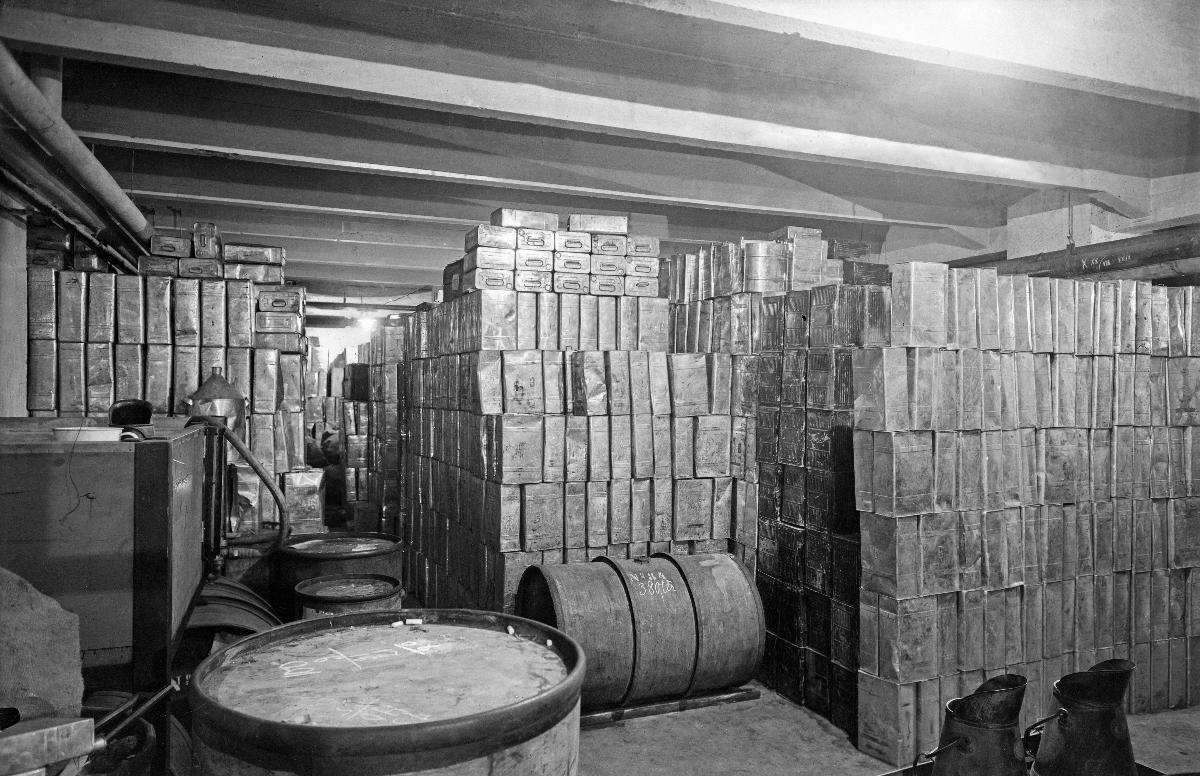
Kanistereita
Kanistrar; Canisters
sisällön kuvaus: Takavarikoituja pirtukanestereita Helsingissä 1920-luvulla. content description: Confiscated spirits canisters in Helsinki in the 1920s. innehållsbeskrivning: Konfiskerade spritkanistrar i Helsingfors på 1920-talet.
Kuvaaja: Sundström, Hugo, kuvaaja
Vuosi: 1900
Paikka: Suomi, Uusimaa, Helsinki
Aiheet: kanisterit; salakuljetus; alkoholi (päihteet); kieltolait; HBL; smuggling; alcohol (beverage); prohibition acts; alcohol; spirits; canisters; prohibition law; alkohol (rusmedel); förbudslagar; alkohol; sprit; kanistrar; förbudslagen; brott